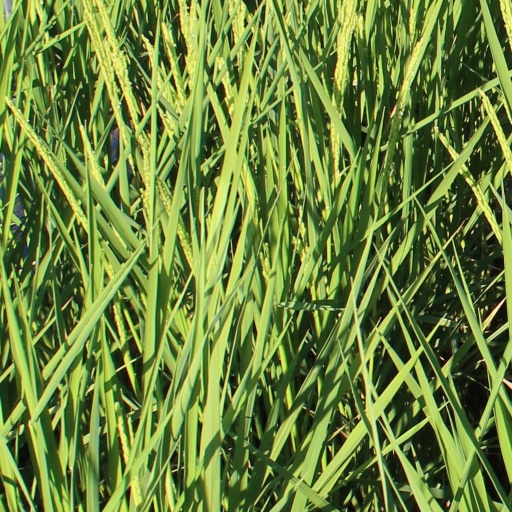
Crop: rice